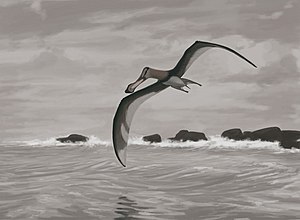
Flyveøgler
Coloborhynchus piscator,